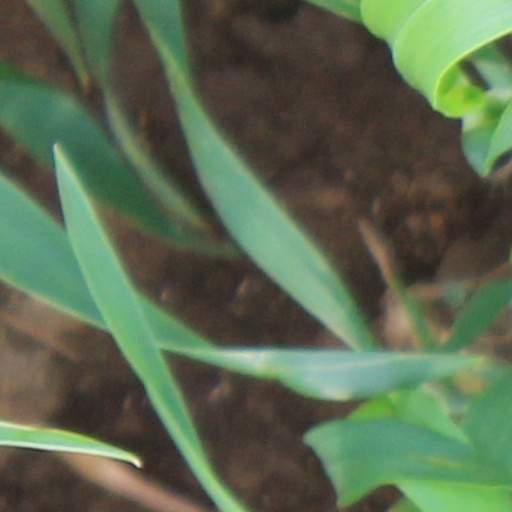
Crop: wheat